Bertechramnus

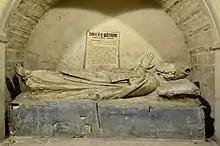
Tomb of Bertram of Le Mans in the crypt of Notre-Dame de la Couture church in Le Mans.

Bertechramnus or Bertram of Le Mans was one of the wealthiest bishops of 6th-century Gaul. He was bishop of Le Mans from 587 until 623.